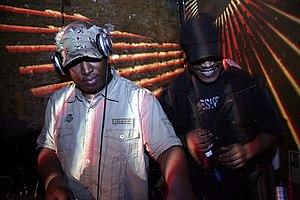
Voici une liste d'artistes de jungle et drum and bass triée alphabétiquement par nom d'artiste.
4hero est un groupe de drum and bass, particulièrement de jazzstep et de liquid funk, précurseur de ceux-ci, depuis les années 1990. Il est formé en 1989 par les londoniens Marc Mac et Dego.